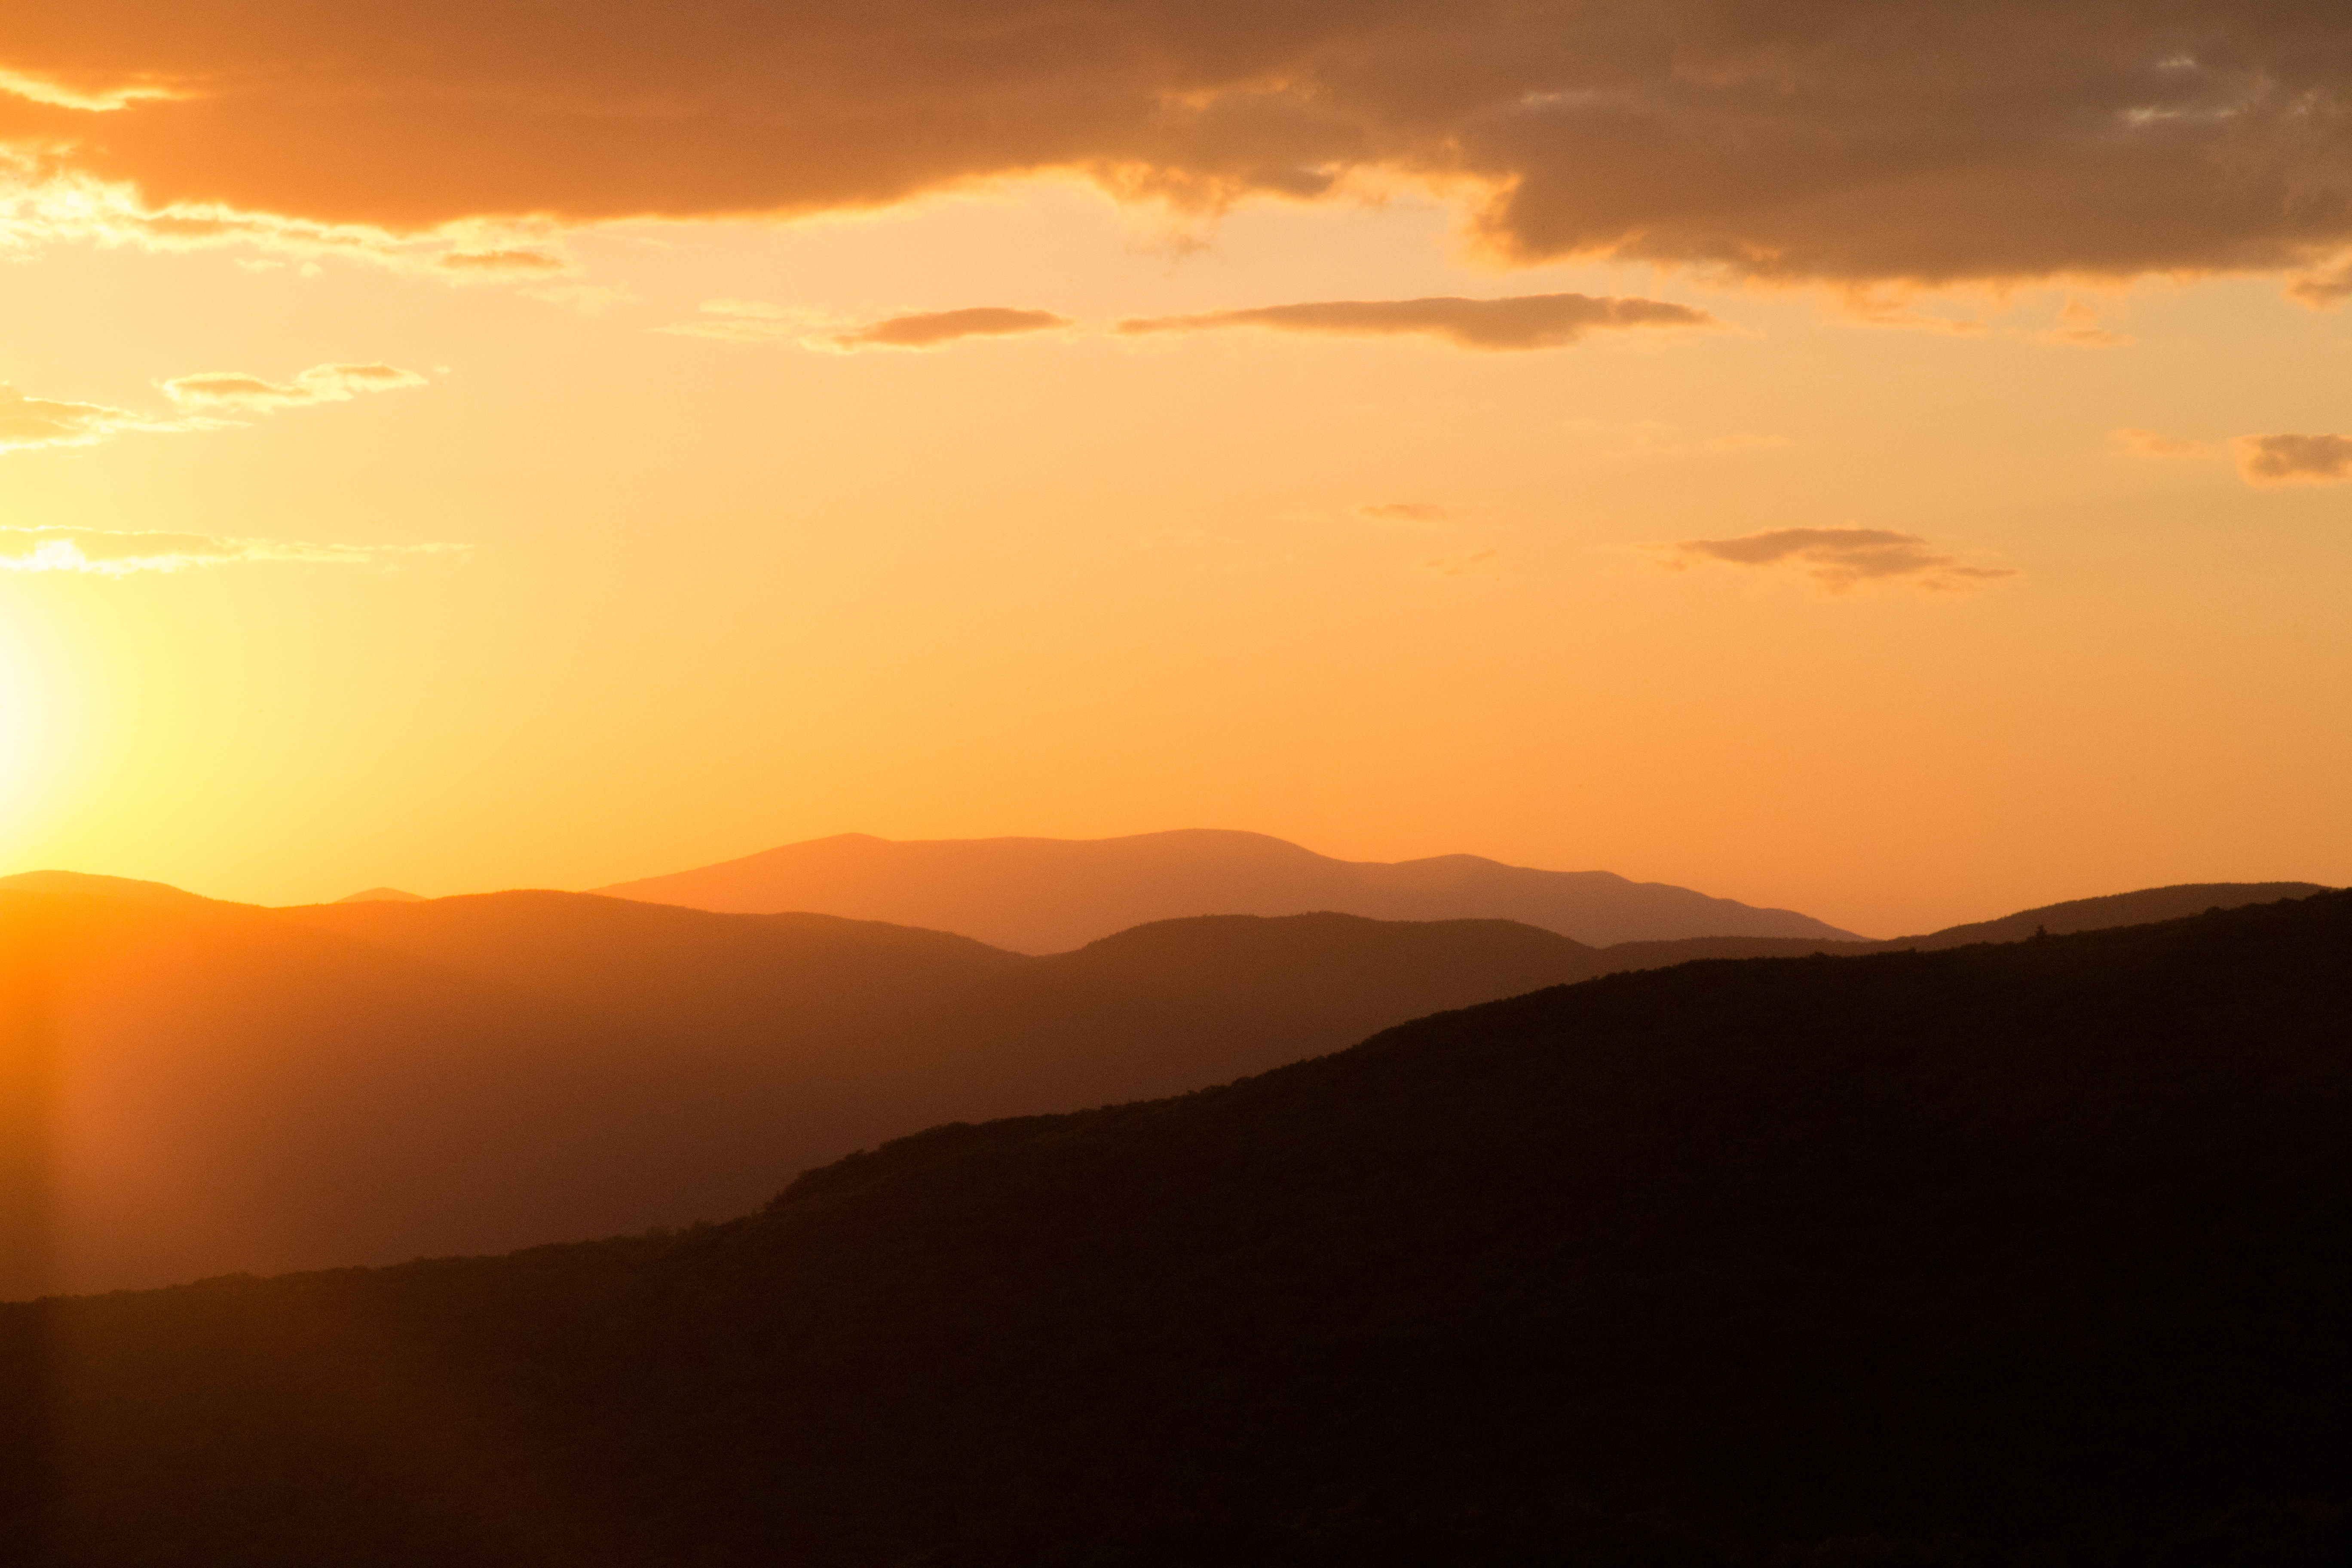
sky, cloud, horizon, sunset, sunrise, afterglow, atmospheric phenomenon, orange, evening, morning, hill, sunlight, light, sun, mountain, dusk, atmosphere, yellow, dawn, ecoregion, highland, red sky at morning, landscape, calm, hill station, mountain range, fell, photography, astronomical object, meteorological phenomenon, ridge, plain, sea, heat, vacation